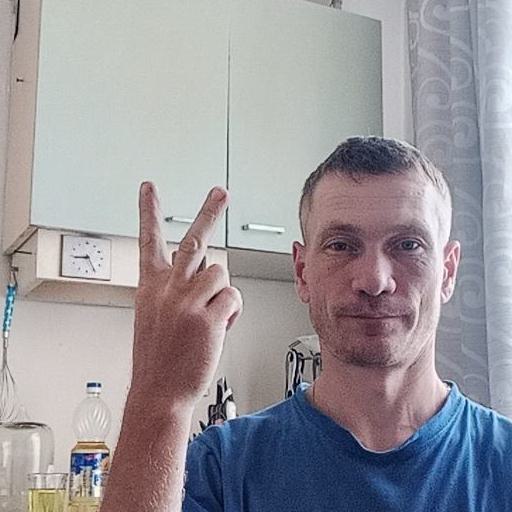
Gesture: peace_inverted